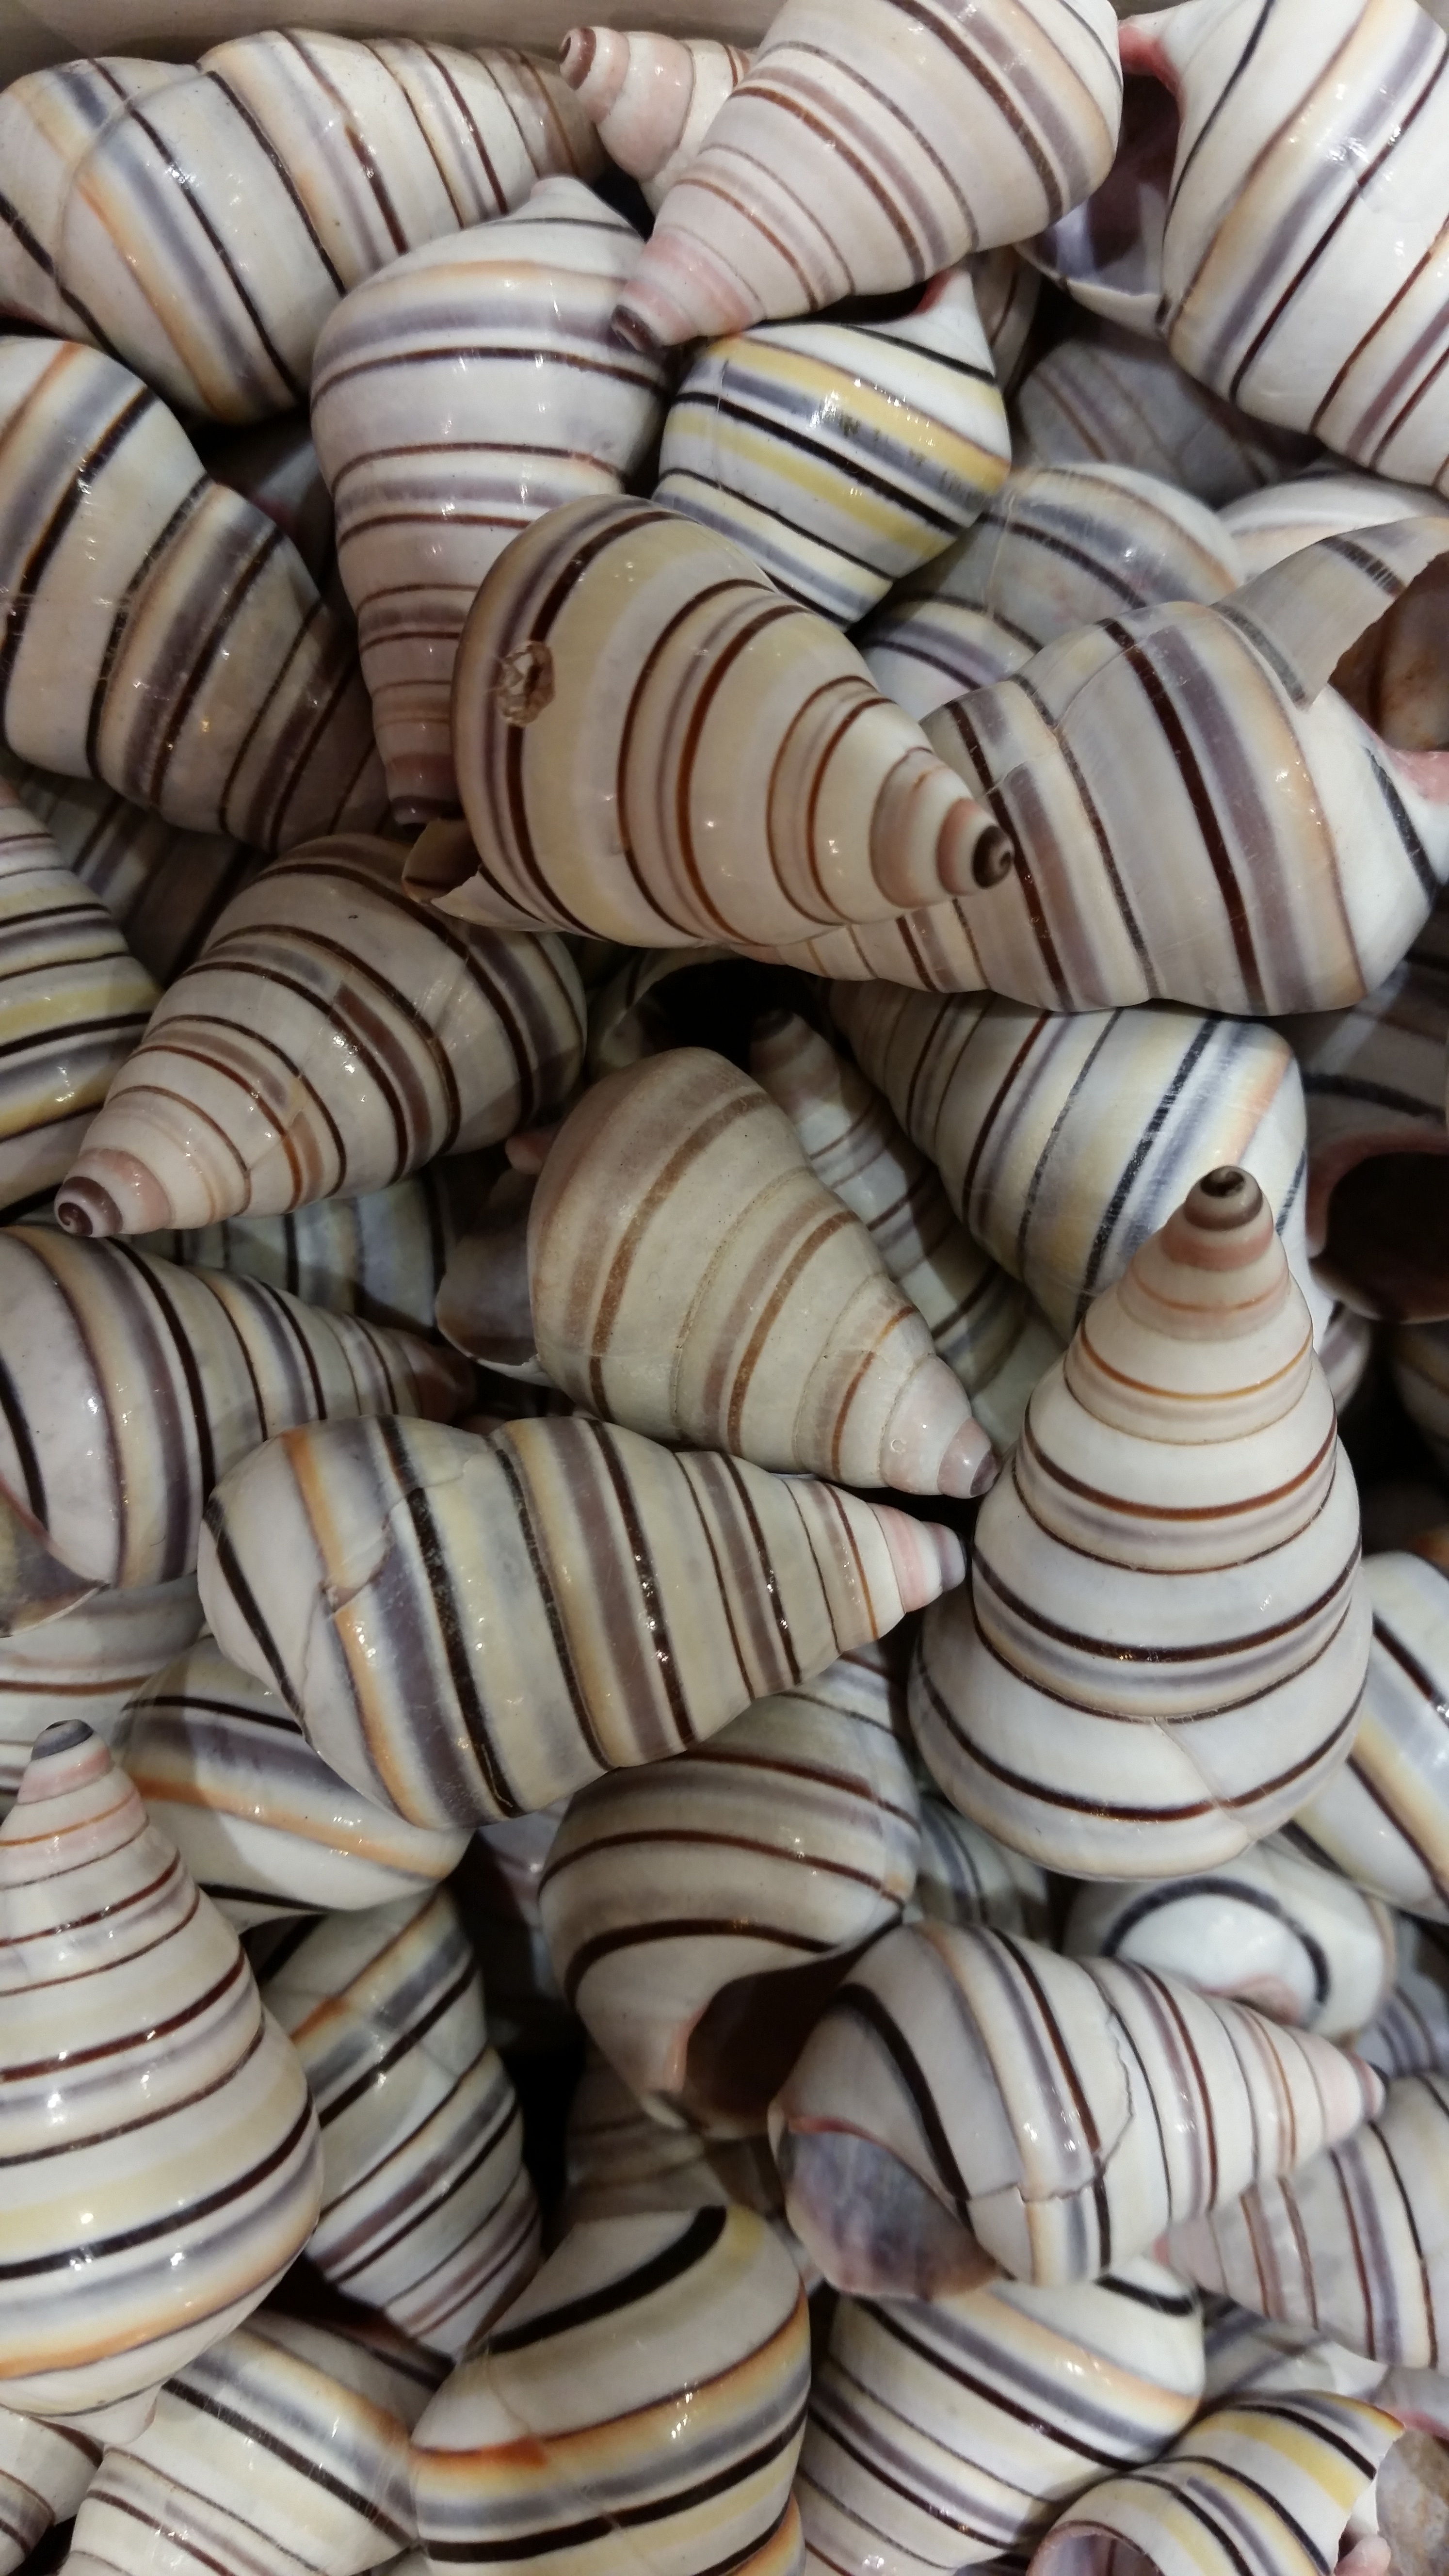
sea, wood, holiday, material, close up, art, carving, scrap, mussels, sea animals, oyster mushroom, man made object